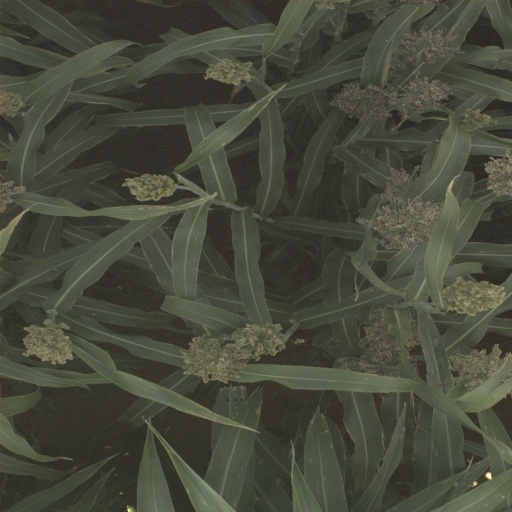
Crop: sorghum